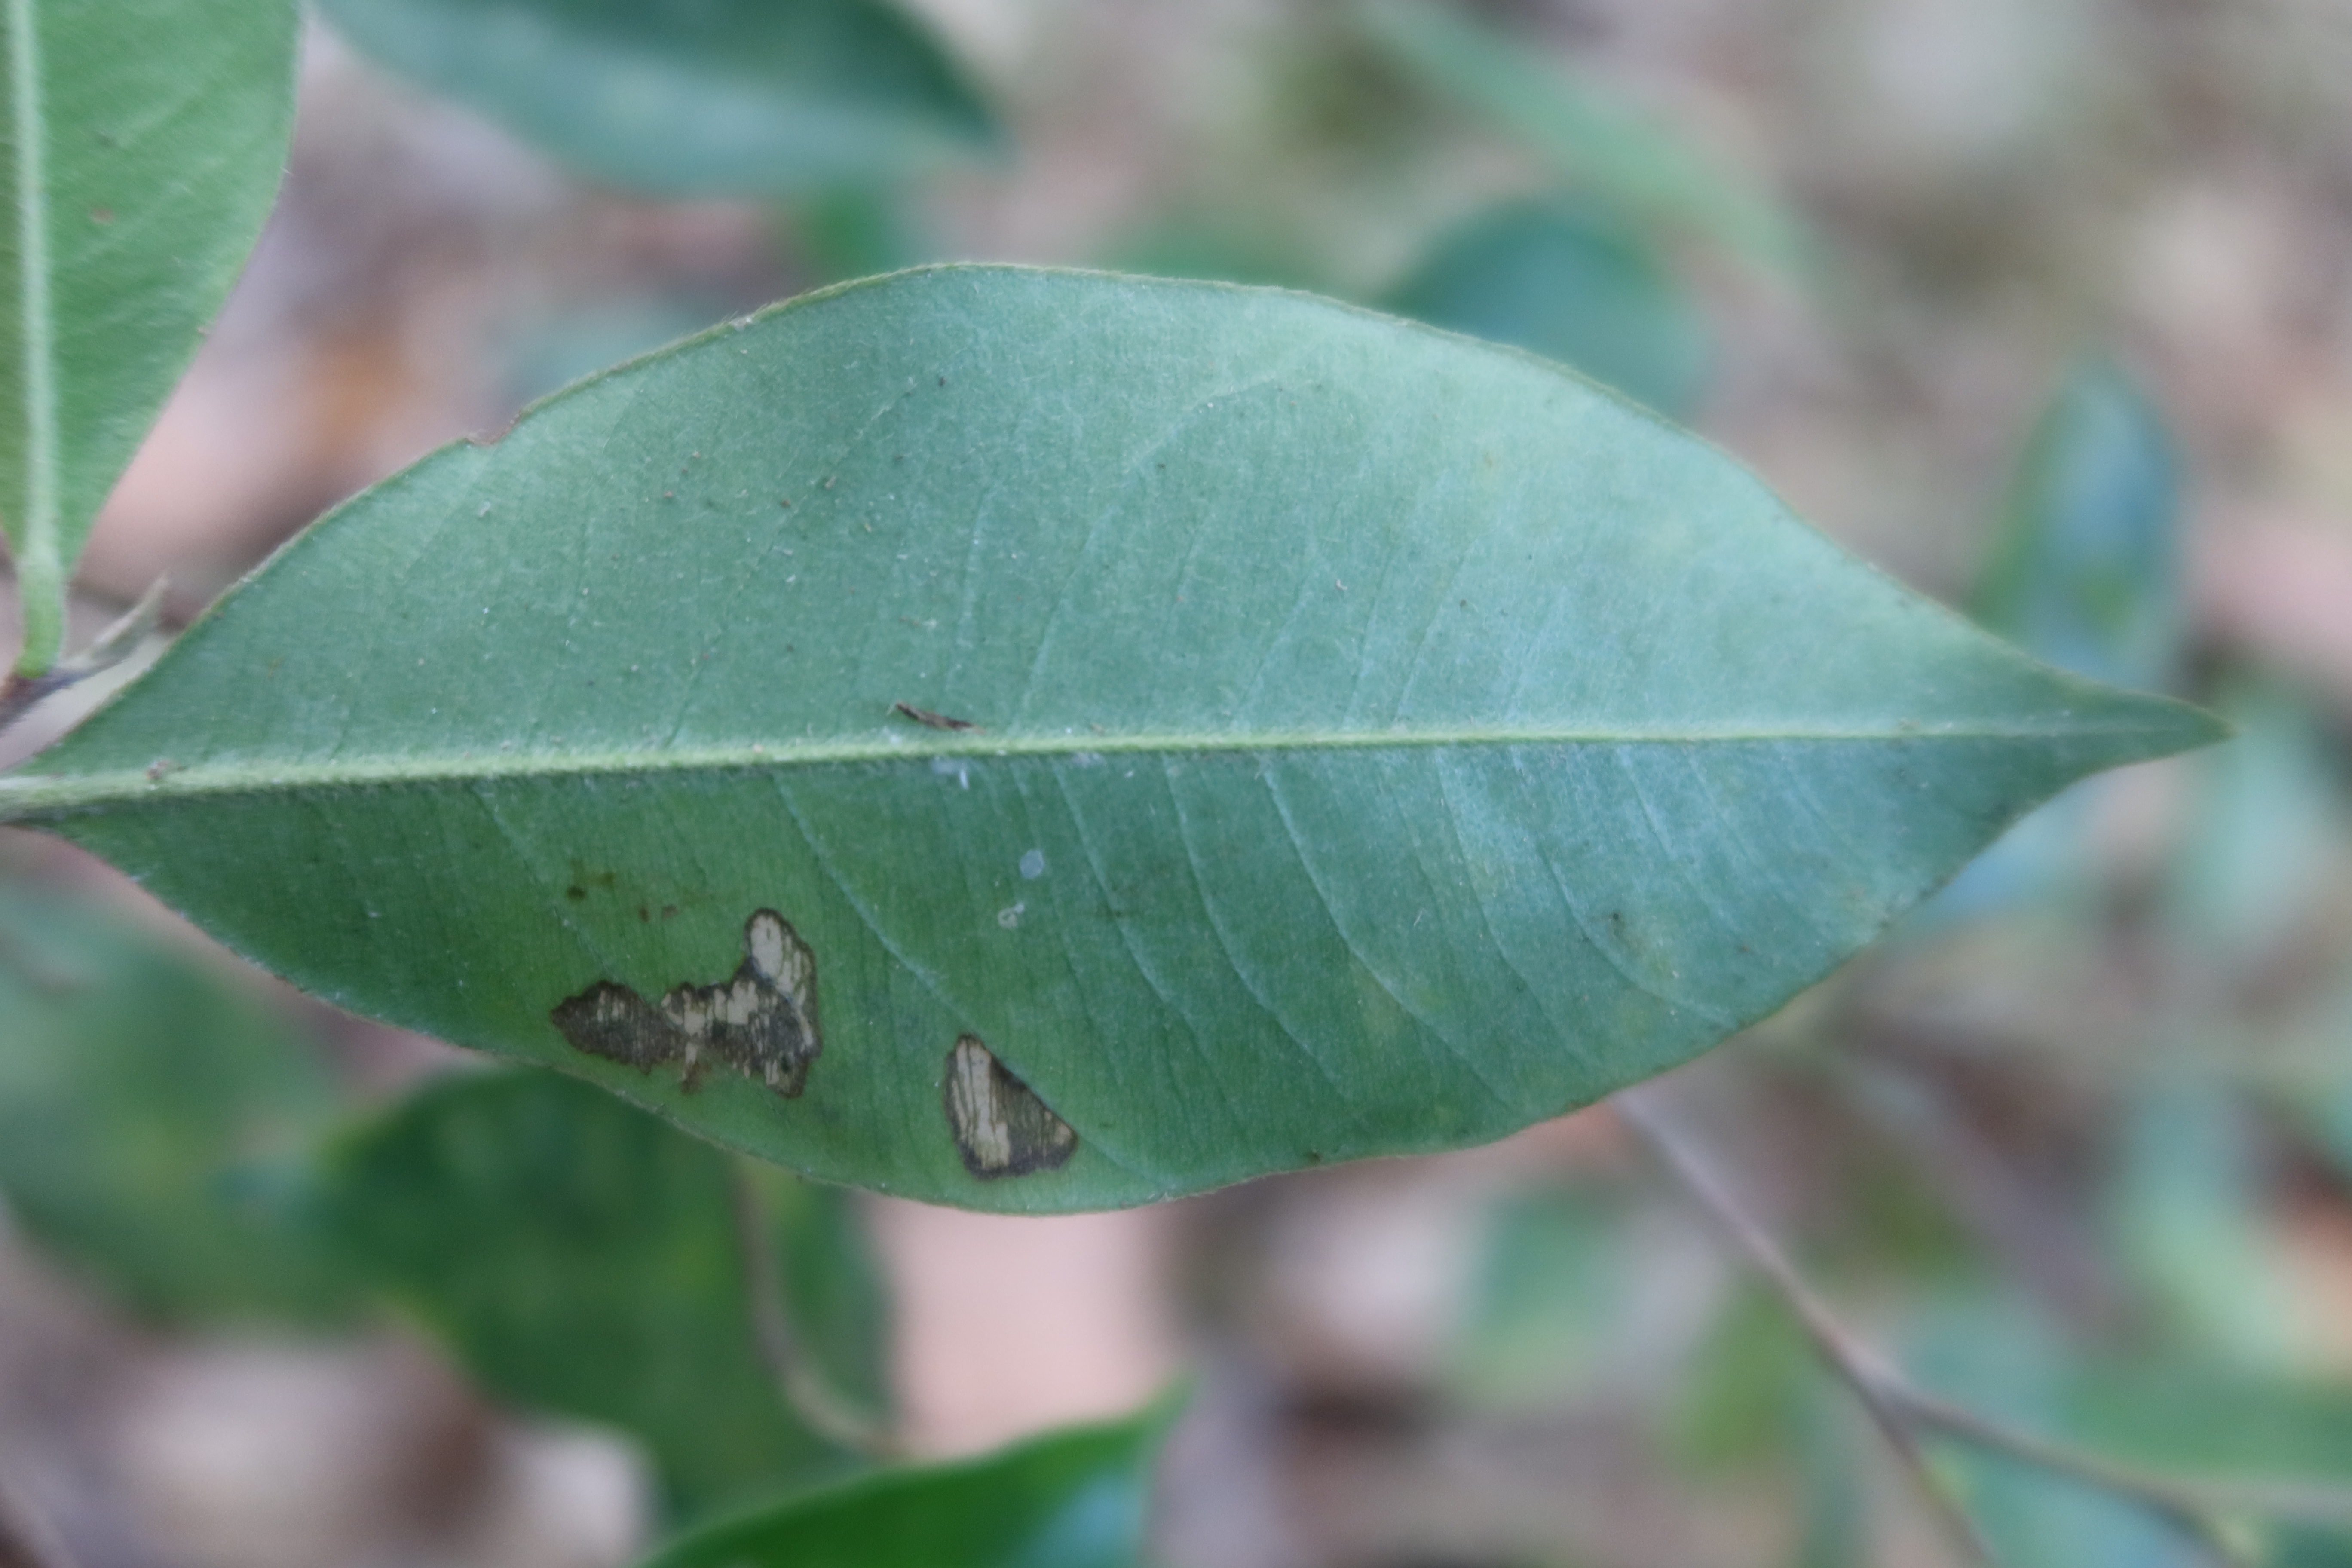
Label: Translucent lesion